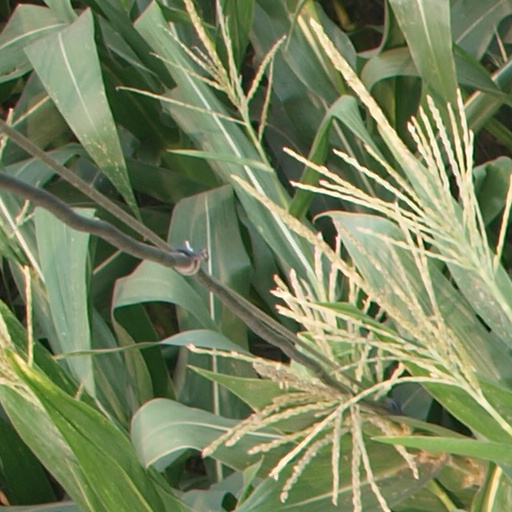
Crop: maize; corn